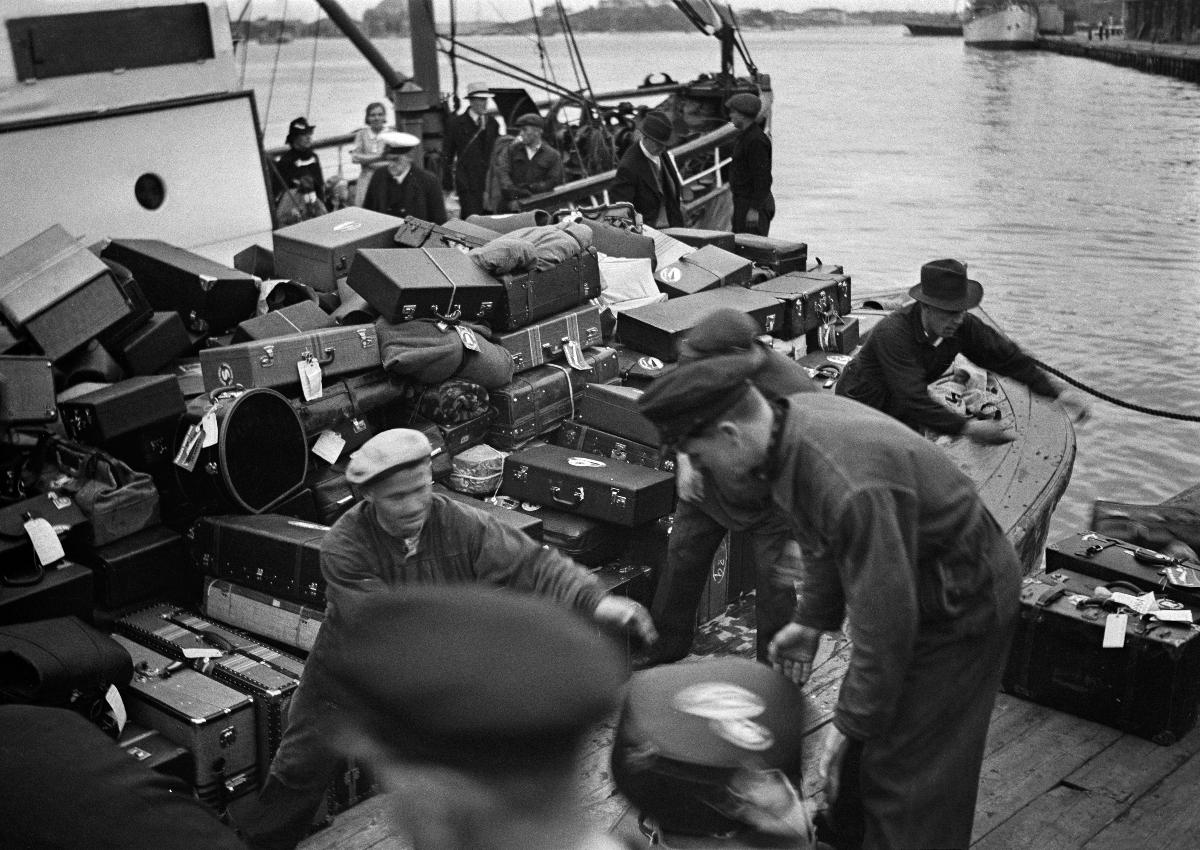
Amerikansuomalaisia saapuu Helsinkiin S/S Lancastrialla
Amerikafinländare anländer till H:fors med S/S Lancastria; American Finns arrive in Helsinki with S/S Lancastria
sisällön kuvaus: Amerikansuomalaisia saapuu Helsinkiin S/S Lancastrialla 4.6.1938. Proomulastillinen matkalaukkuja on saapunut satamaan. content description: American Finns arrive in Helsinki with S/S Lancastria 4.6.1938. A barge full of suitcases has arrived at the harbour. innehållsbeskrivning: Amerikafinländare anländer till Helsingfors med S/S Lancastria 4.6.1938. En pråmlast kappsäckar har anlänt till hamnen.
Kuvaaja: Sundström, Hugo, kuvaaja
Vuosi: 1938
Paikka: Suomi, Uusimaa, Helsinki
Aiheet: HBL; amerikansuomalaiset; matkustajalaivat; satamat; siirtolaiset; Finnish Americans; harbours; migrants; emigrants; American Finns; harbors; ships; amerikafinländare; hamnar; migranter; emigranter; fartyg